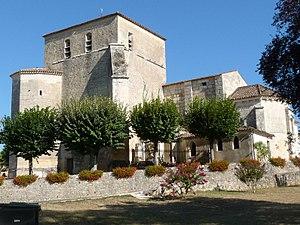
église de Montguyon (17), France
Montguyon /mɔ̃.gɥi.jɔ̃/ est une commune du sud-ouest de la France, située dans le département de la Charente-Maritime. Ses habitants sont appelés les Montguyonnais et les Montguyonnaises.